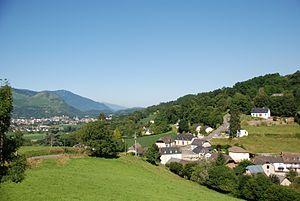
Vue du village de Bourréac depuis la hauteur de Puyolle en allant vers le hameau de Recahorts. La ville de Lourdes est dans le fond, avec l'église paroissiale du Sacré-Coeur, le château fort et la basilique du Rosaire et de l'Immaculée Conception (sanctuaire de la Grotte).
Bourréac est une commune française située dans le département des Hautes-Pyrénées, en région Occitanie.